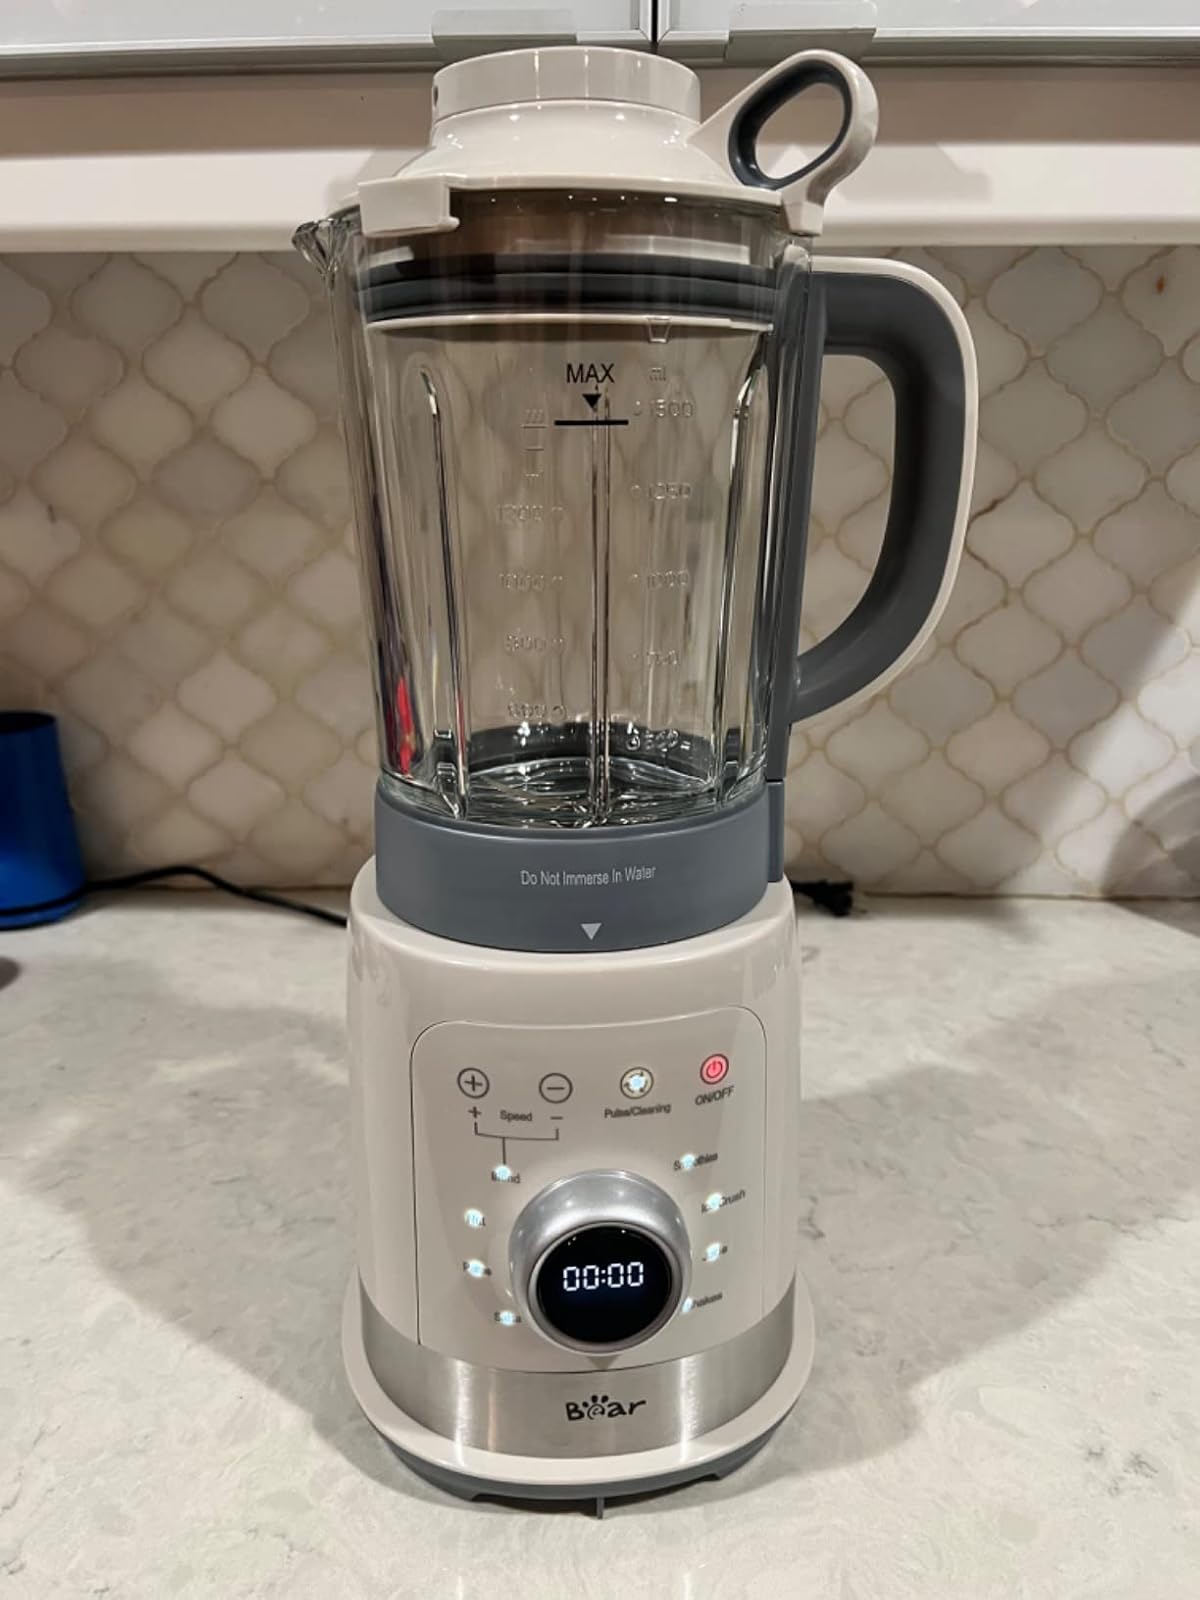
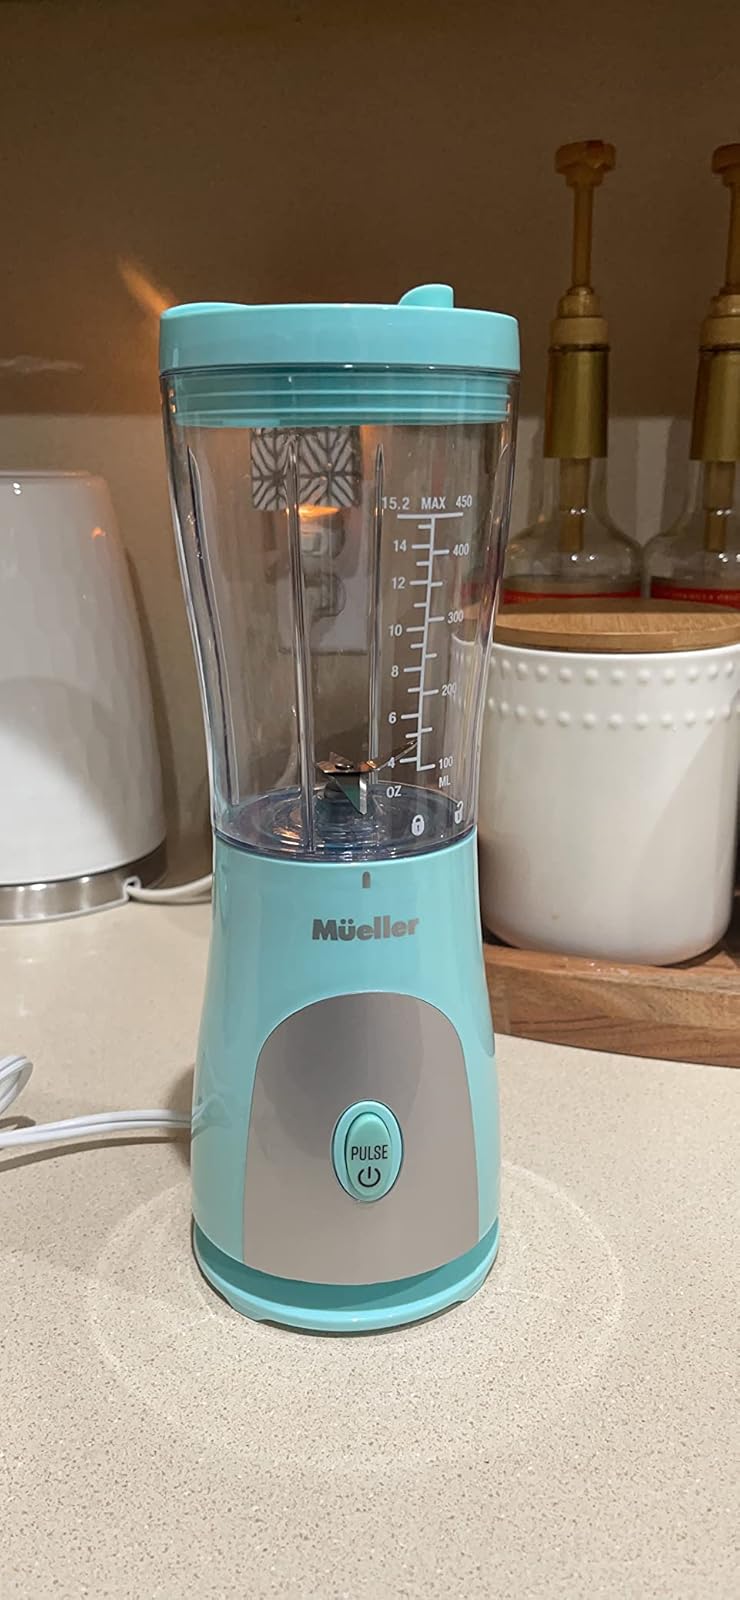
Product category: items_blender
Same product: no